Trichuriasis

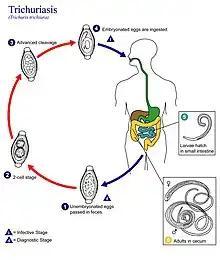
Life cycle of "Trichuris trichiura"

Trichuriasis, also known as whipworm infection, is an infection by the parasitic worm "Trichuris trichiura" (whipworm). If the infection is only with a few worms, there are often no symptoms. In those who are infected with many worms, there may be abdominal pain, fatigue and diarrhea. The diarrhea sometimes contains blood. Infections in children may cause poor intellectual and physical development. Low red blood cell levels may occur due to loss of blood.